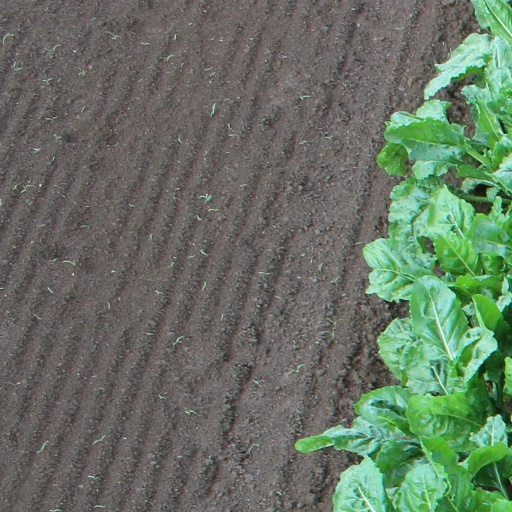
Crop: sugar beet